Além do Horizonte

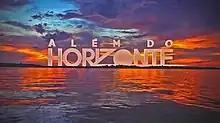

Além do Horizonte (English: "Beyond the Horizon") is a Brazilian telenovela created by Carlos Gregório and Marcos Bernstein. It was produced and broadcast by Globo.